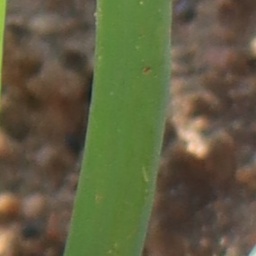
Label: healthy